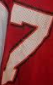
Number: 7